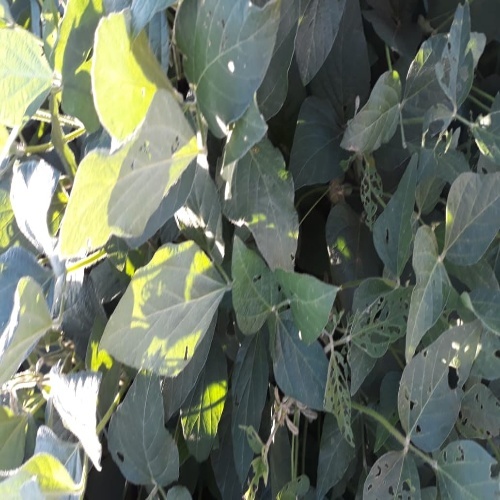
Label: Caterpillar